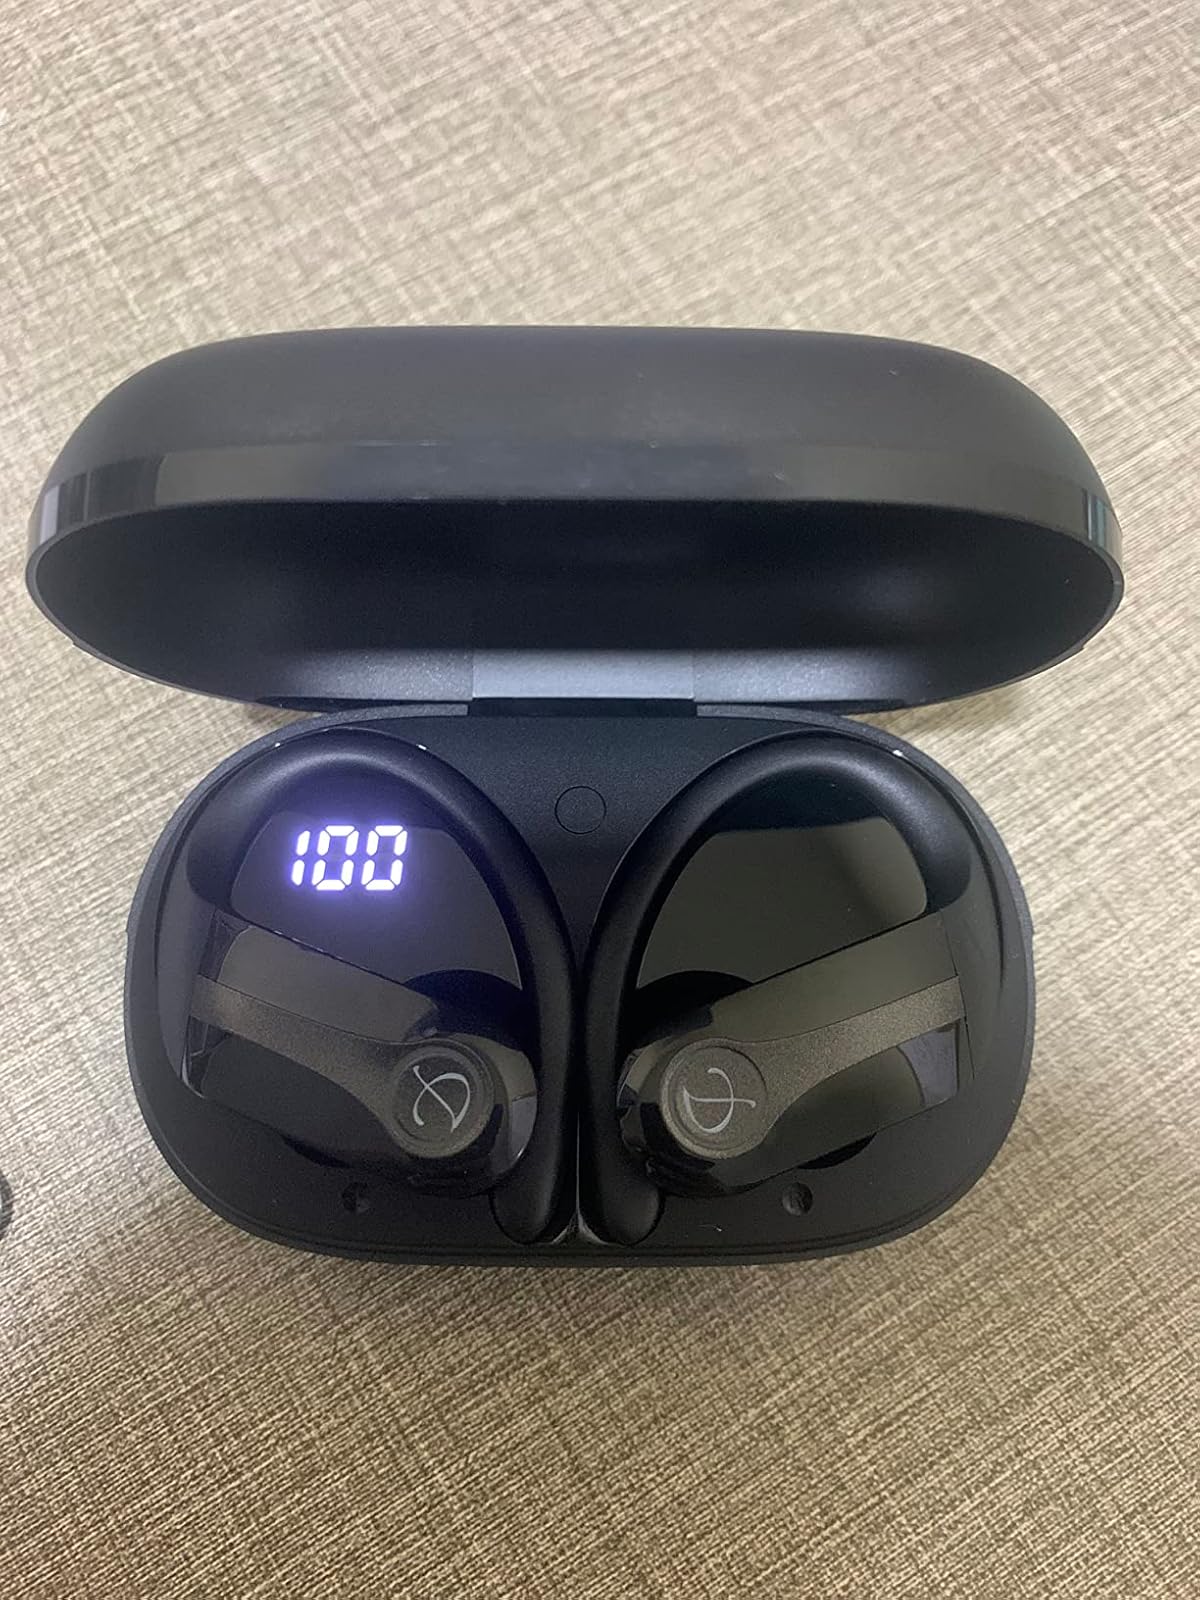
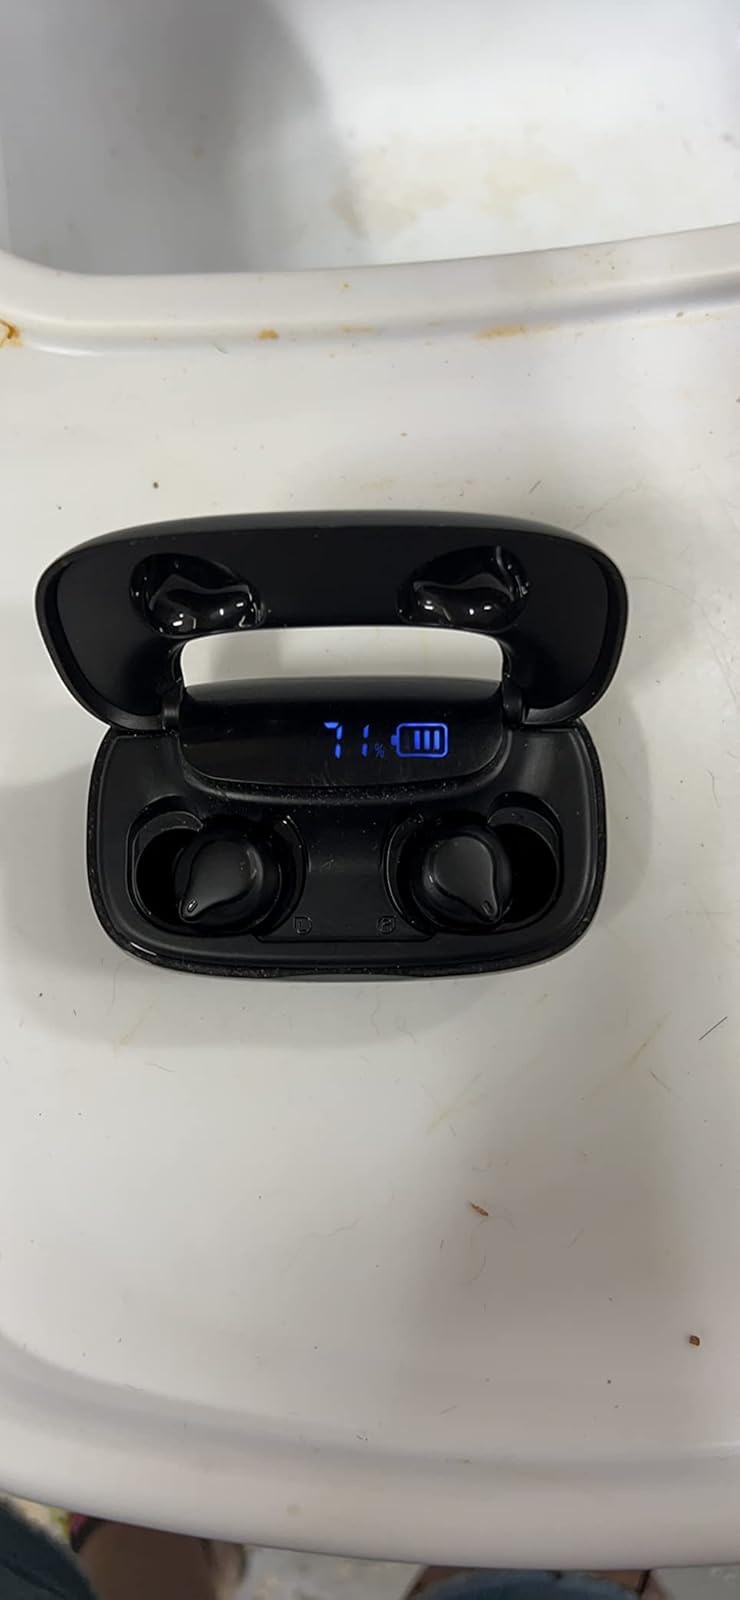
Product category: earbuds
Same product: no